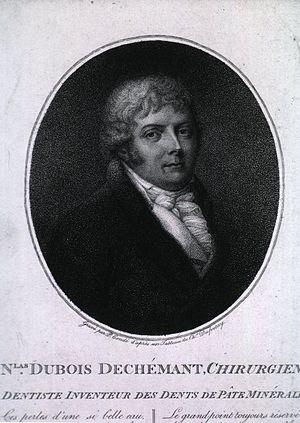
L’histoire de la médecine dentaire est une partie de l'histoire de la médecine, et l'étude des développements historiques de la médecine dentaire, y compris des biographies des personnes qui ont influencé la médecine dentaire de leur temps. Cette histoire s'étend très loin dans le passé. Ainsi, au Danemark, la preuve de l'ouverture d'une molaire remonte au néolithique. Le traitement conservatoire des dents chez les anciens paysans du Pakistan a pu être prouvé dans l'intervalle de 7 000 à 5 500 ans av. J.C, et ce avec l'intention de « réparer » les dents, et éventuellement même de combler les cavités. Depuis les Sumériens, on a cru jusqu'aux temps modernes qu'un ver dans la dent était responsable de la carie. Les premiers travaux sur la technique dentaire ont été faits au milieu du Iᵉʳ millénaire av. J.-C. par les Étrusques et les Phéniciens. L'influence des savants romains et grecs a été déterminante au Moyen Âge tant dans le monde chrétien que dans le monde arabe.